Law enforcement by country

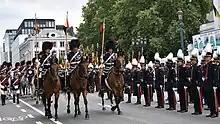
The Belgian Royal Escort, an escort unit provided by the Federal Police of Belgium.

The majority of policing work in Belgium is carried out by the local police forces. The Federal Police is responsible for policing and investigating serious and organized crimes nationwide. Both forces are autonomous and subordinate to different authorities but are linked through common recruiting, training, and logistical support.